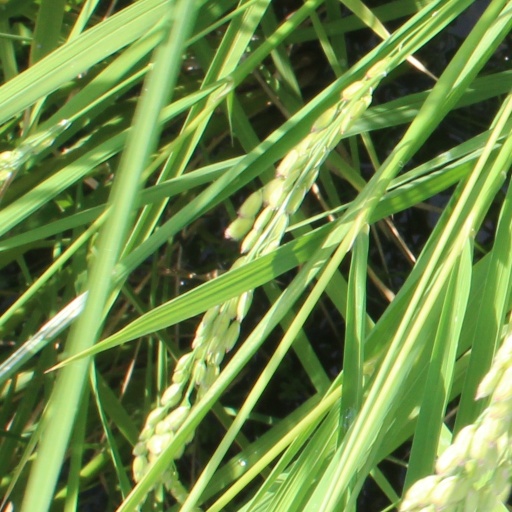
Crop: rice